The Cry (book)

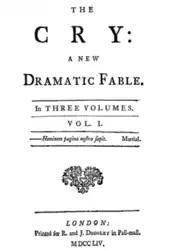
Title page

Jane Collier's and Sarah Fielding's The Cry: A New Dramatic Fable (1754) was Fielding's sixth and Collier's second and final work. The work is an allegorical and satirical dramatic dialogue which was never performed. Collier and Fielding had worked together previously when Fielding wrote "The Governess" and when Collier wrote "An Essay on the Art of Ingeniously Tormenting", but "The Cry" is the only work that can be positively ascribed to the two together. Collier died the year after its publication.